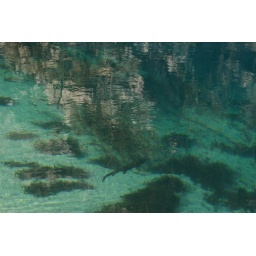
There were fish in the water